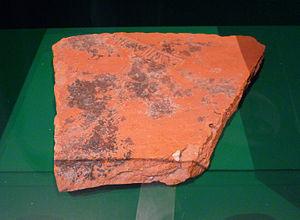
Brique estampillée de la 8e Légion Auguste (2e siècle après JC). Trouvée rue du Dôme, Strasbourg. Céramique (Musée historique de Strasbourg)
La Bèze est une rivière française située dans le département de la Côte-d'Or, en Bourgogne-Franche-Comté. C'est un affluent de la Saône en rive droite et donc un sous-affluent du Rhône.